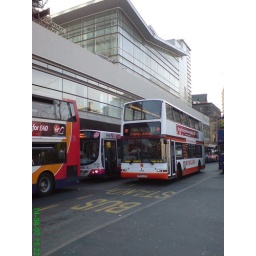
My arrival home was delayed by a bus jam at the Picadily bus terminus.